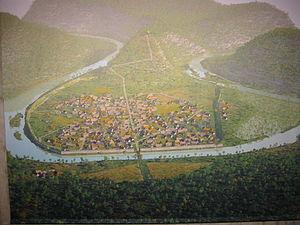
Village Gaulois des Séquanes sur le site de la ville de Besançon de -1000 à JC
Établie à l'intérieur d'un méandre du Doubs, dans le département éponyme, Vesontio est une ancienne cité gallo-romaine dont le site est actuellement occupé par le centre-ville de Besançon.
Cette chronologie de Besançon liste les événements historiques de la ville de Besançon, située en France dans le département du Doubs en région Franche-Comté.
La Boucle est le nom donné au centre historique de la ville de Besançon, qui le doit au fait de s'être développé dans un méandre du Doubs dont la forme même est celle d'une boucle. Ce quartier constituait seul la ville de Besançon avec Battant jusque dans la seconde moitié du XIXᵉ siècle, avant l'expansion urbaine dans les secteurs environnants. Aujourd'hui, le quartier compte environ 10 000 habitants, ce qui en fait le troisième quartier le plus peuplé derrière Planoise et les Chaprais.